Our Lady of Fatima Church, Karachi

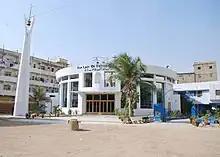
Our Lady of Fatima church and courtyard

Our Lady of Fatima Church, Karachi is part of the Roman Catholic Archdiocese of Karachi. It is the only church located in Karachi which has a circular architectural design and is built in accordance with the guidelines provided by the Second Vatican Council.